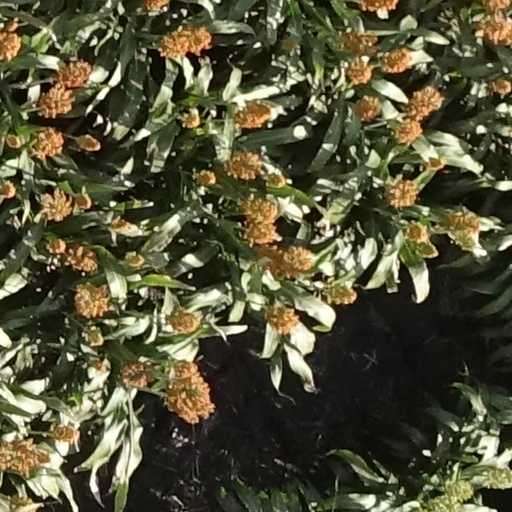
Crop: sorghum